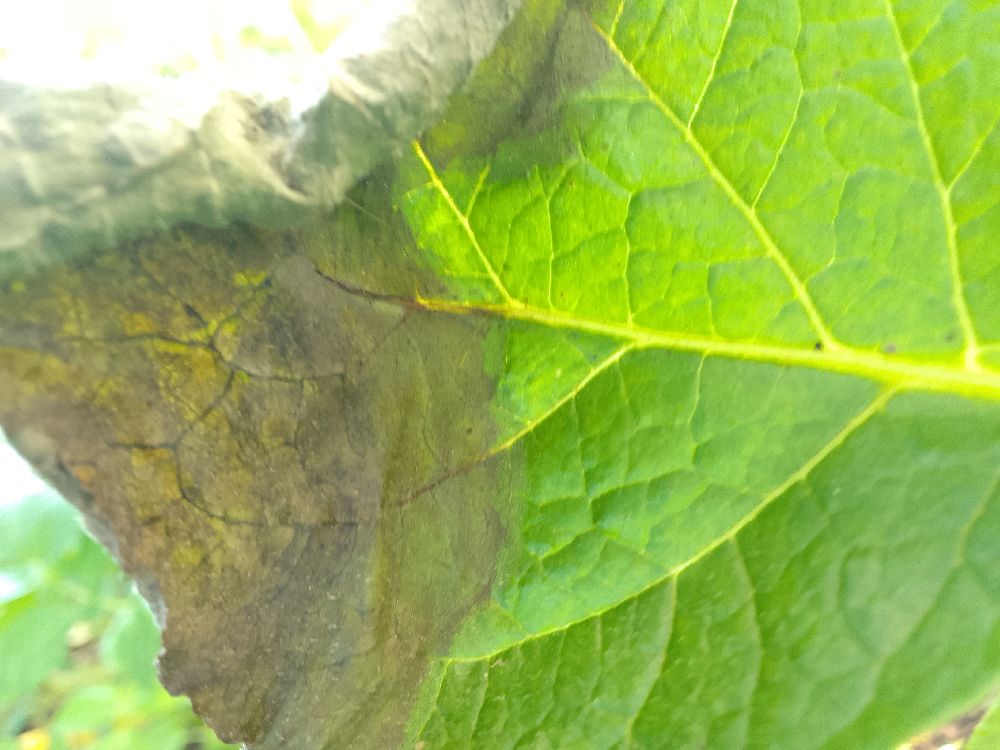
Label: Late blight